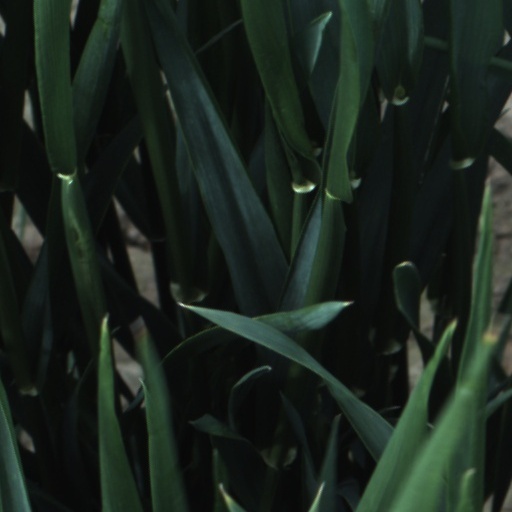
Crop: wheat